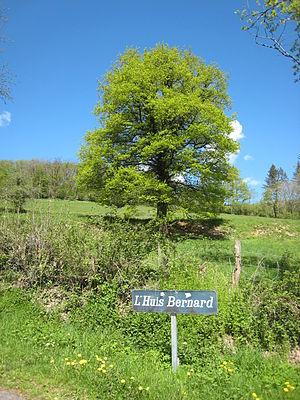
Panneau Huis bernard à Chaumard
huis est un appellatif toponymique typique du massif du Morvan, notamment dans sa partie nivernaise, nom donné à certains hameaux composés de quelques maisons ou fermes morvandelles et suivi la plus souvent d'un anthroponyme, généralement patronymique. On compte près d'une centaine de toponymes contenant l'élément huis dans le Morvan.